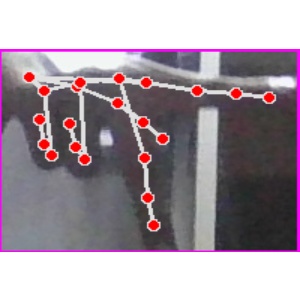
अक्षर: प